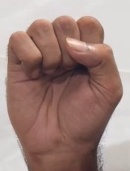
ASL sign: S